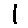
Label: 1